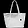
Label: Bag